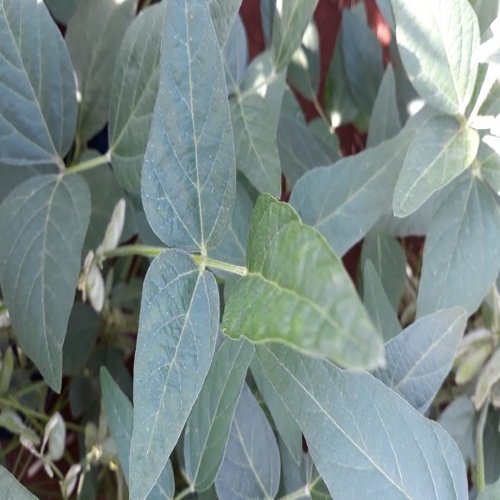
Label: Healthy